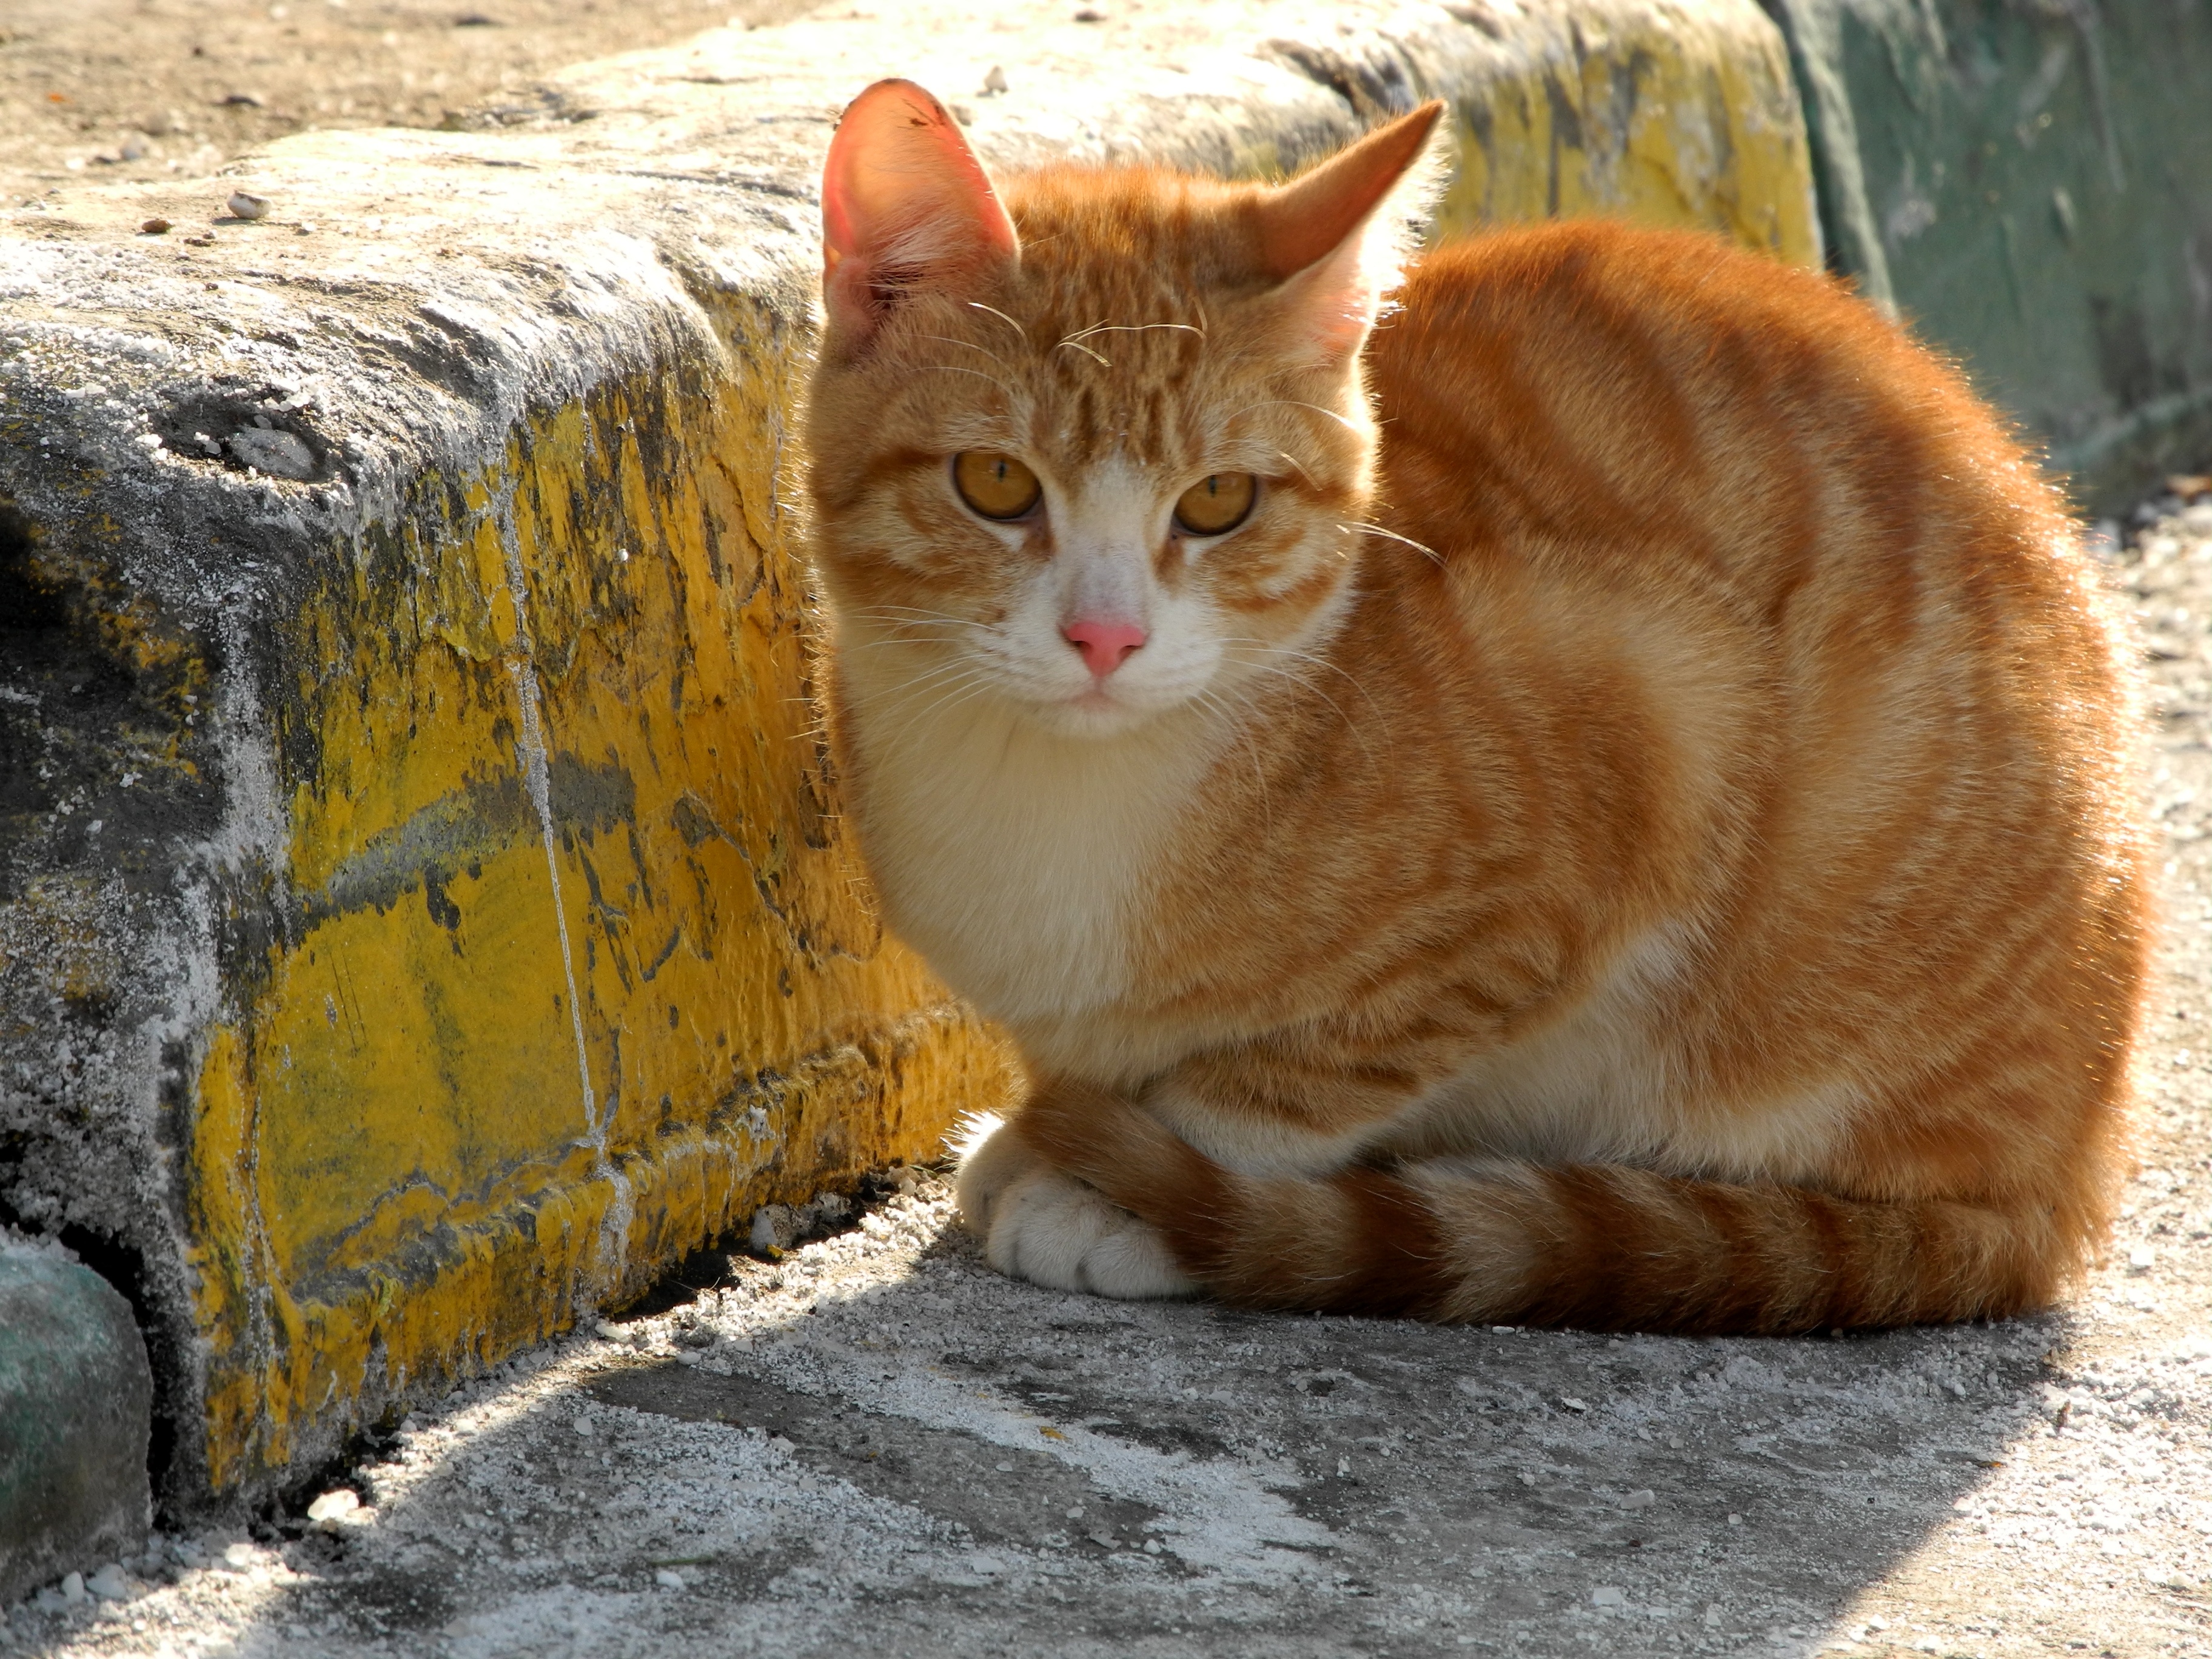
nature, animal, pet, kitten, cat, feline, mammal, nikon, fauna, pets, cats, whiskers, animals, vertebrate, chat, gato, chats, streetcats, coolpix, p7100, nikonp7100, straycats, tabby cat, european shorthair, wild cat, small to medium sized cats, cat like mammal, domestic short haired cat